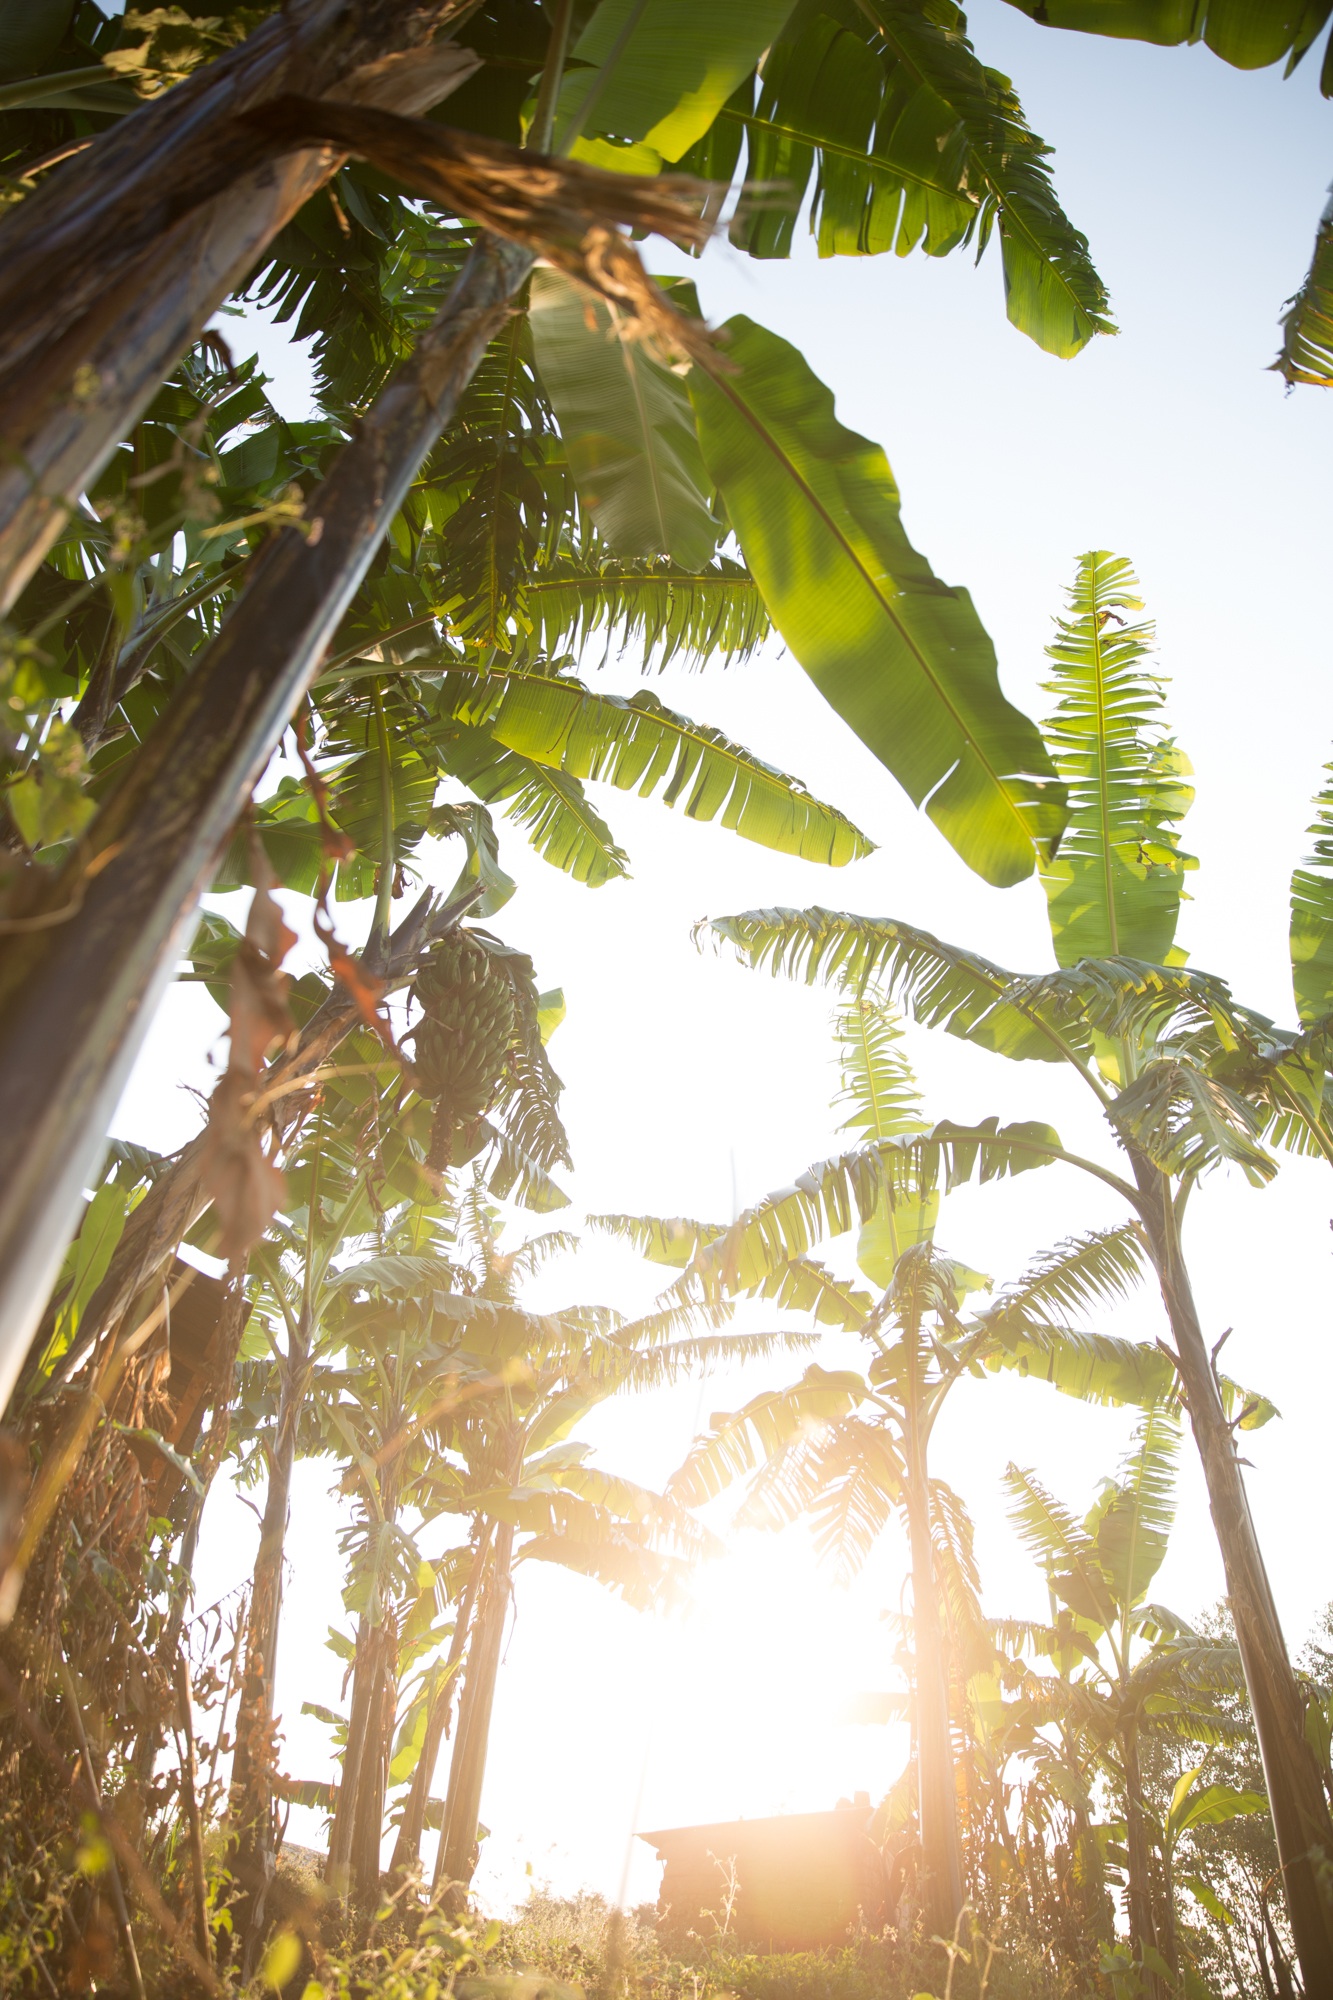
tree, branch, plant, sunlight, leaf, flower, food, jungle, produce, botany, flora, rainforest, flowering plant, woody plant, land plant, arecales